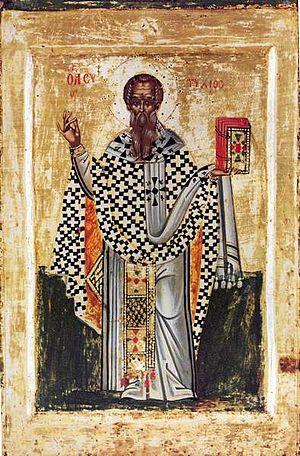
Saint Eutychius de Constantinople est patriarche de Constantinople d'août 552 à janvier 565, puis d'octobre 577 à sa mort en avril 582.